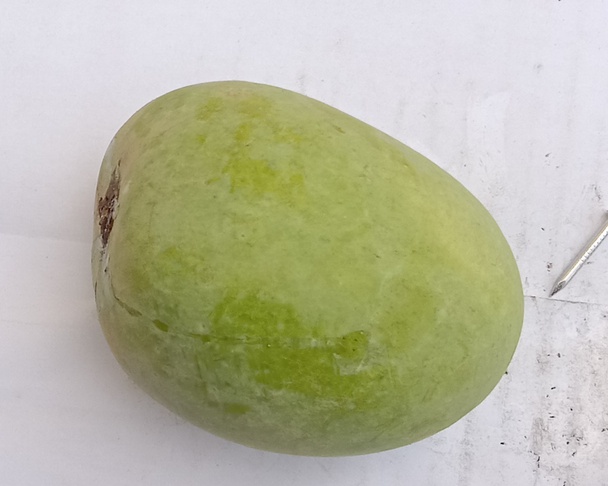
Mango variety: Anwar Ratool